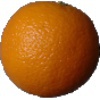
Label: orange